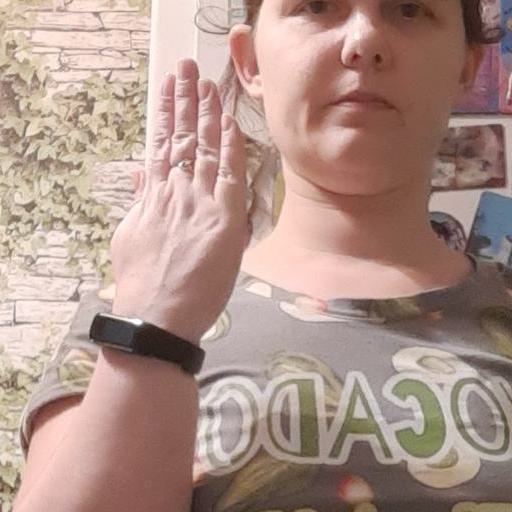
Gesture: stop_inverted